Old Lakeland High School

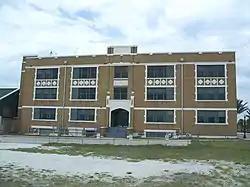
South side of building

The Old Lakeland High School, also formerly known as the Polk Opportunity Center, is an historic 3-story redbrick school building located at 400 North Florida Avenue in Lakeland, Florida, U.S.. Built in 1926, it was designed by architect Edward Columbus Hosford in the late Gothic Revival architectural style.